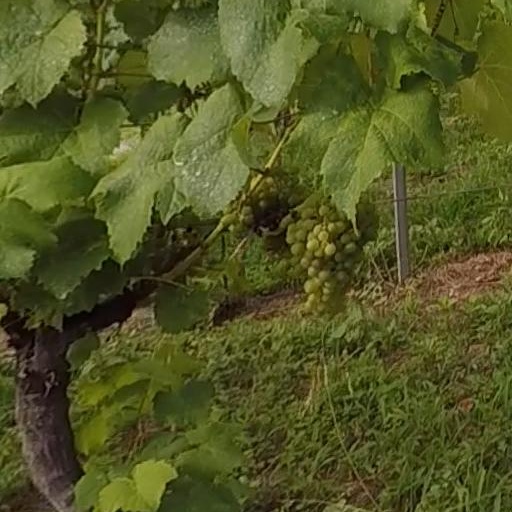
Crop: grape